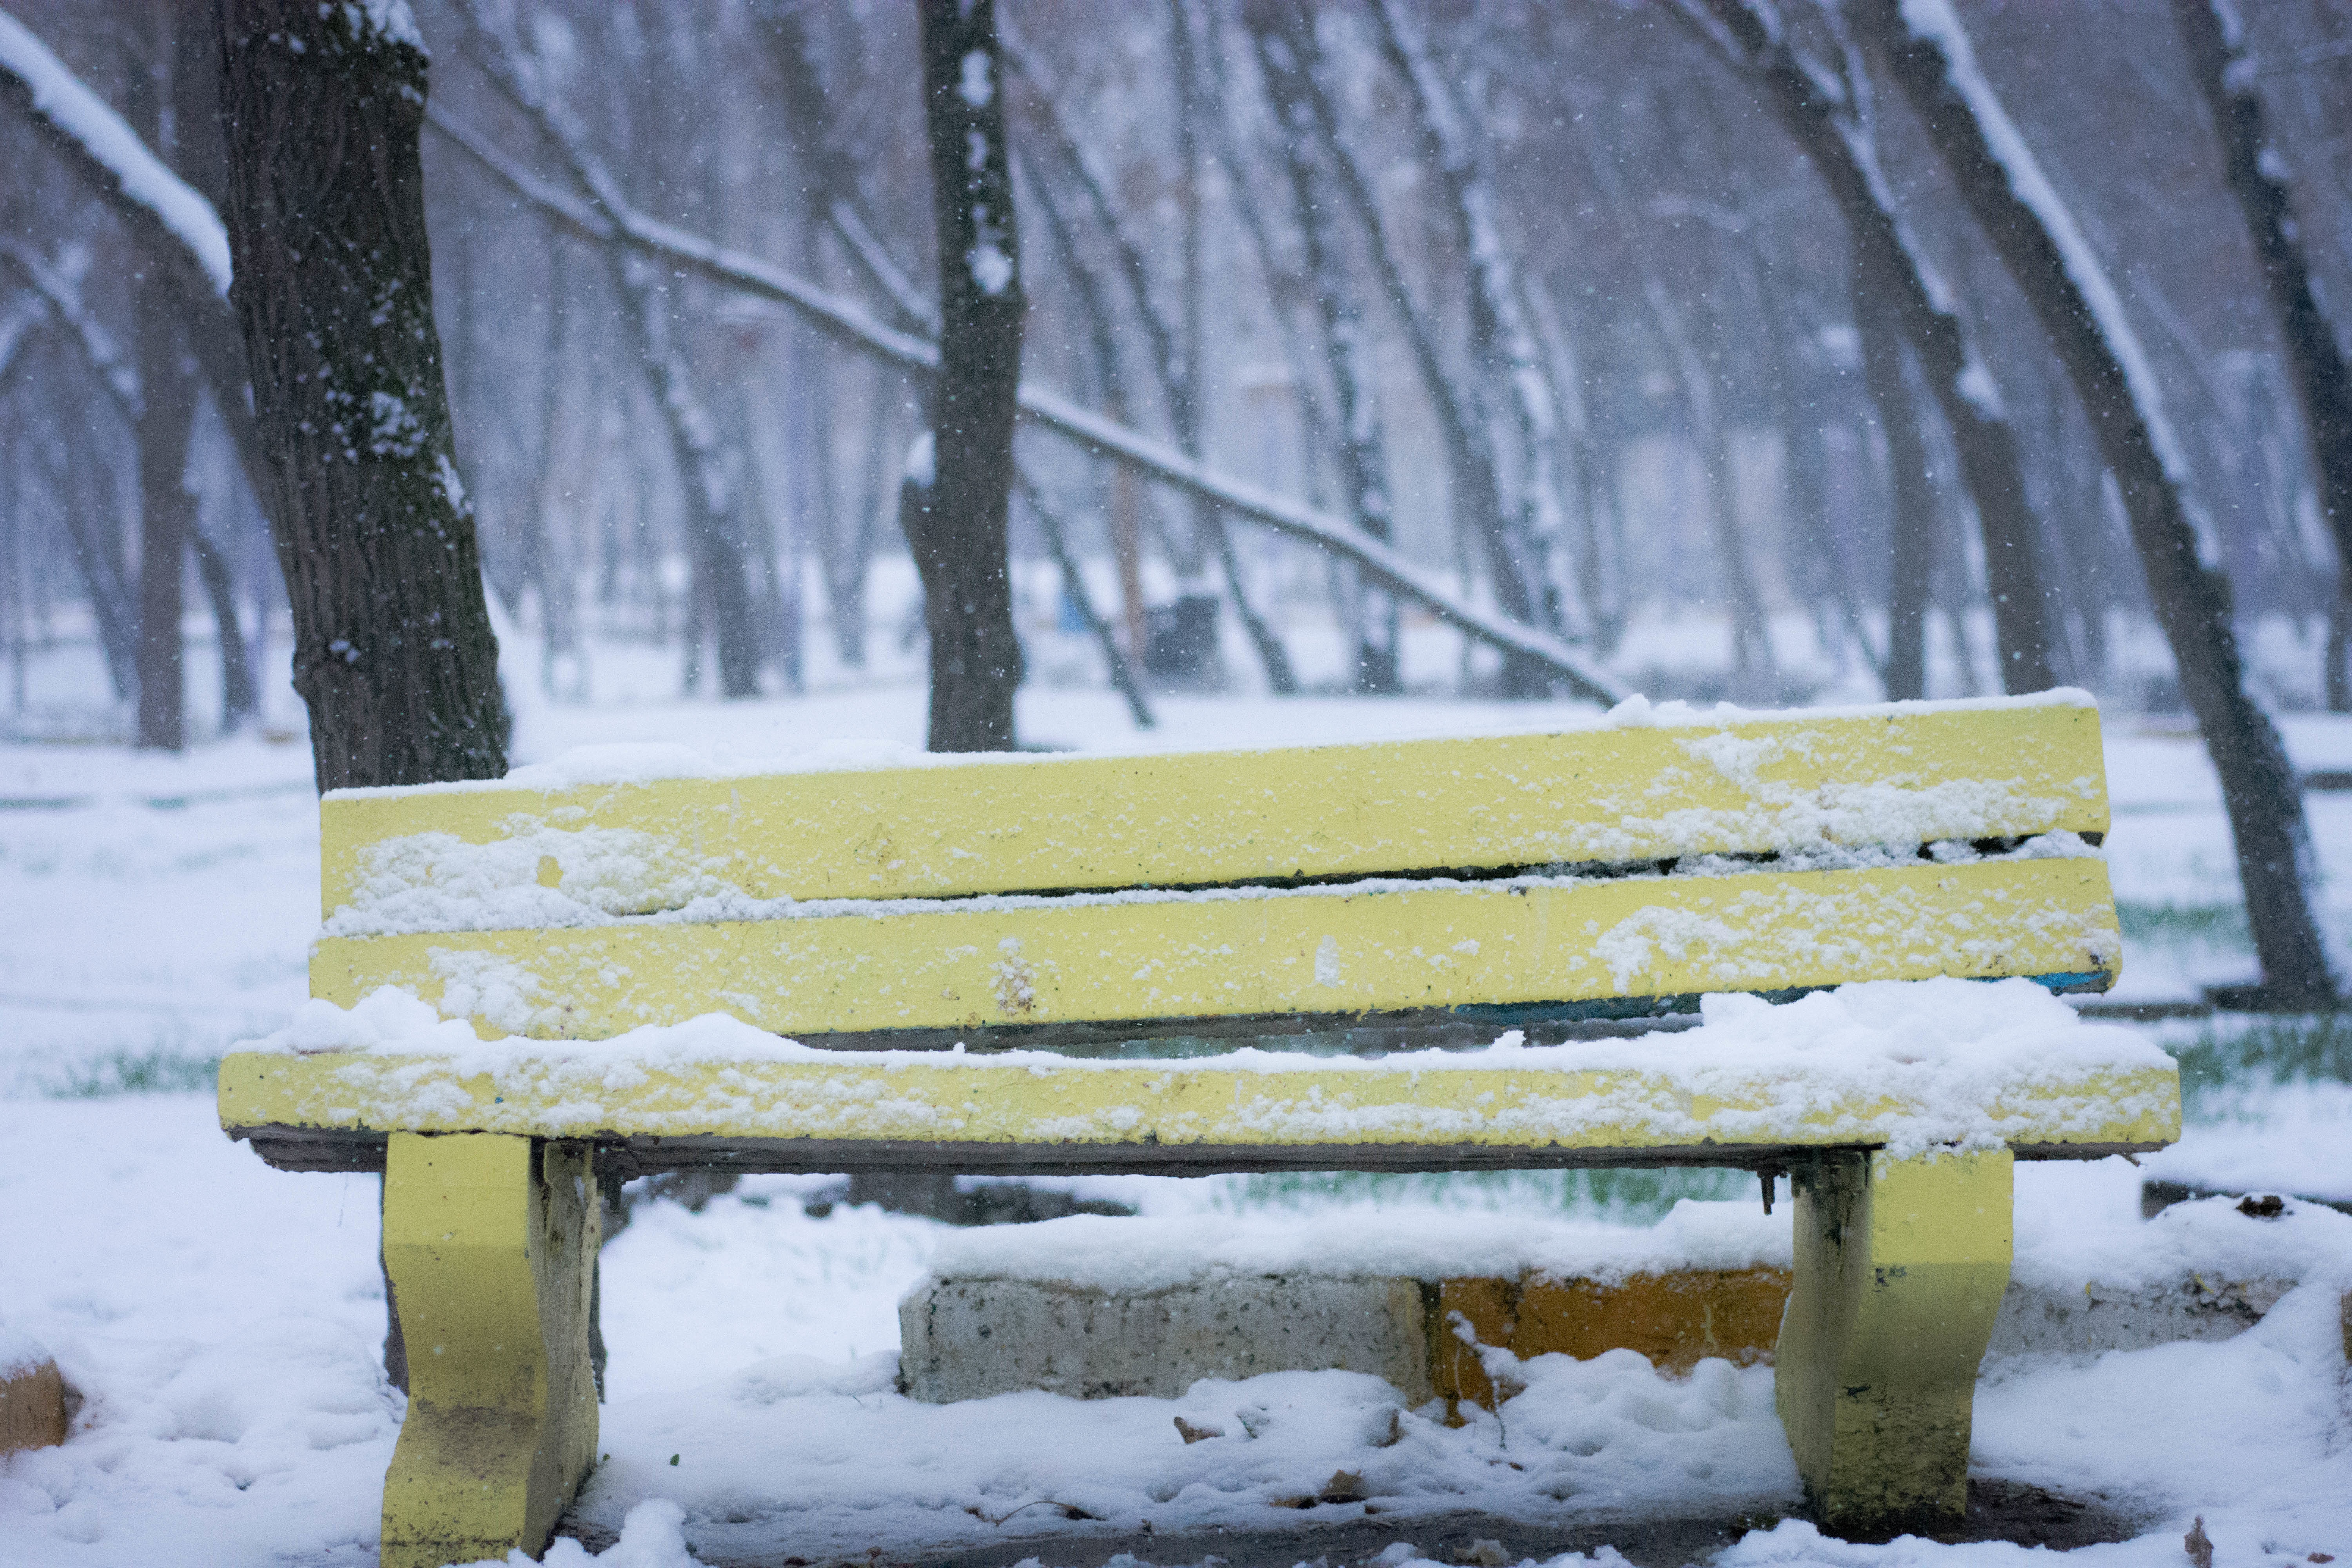
tree, snow, cold, winter, wood, bench, ice, weather, season, park bench, freezing